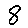
Label: 8